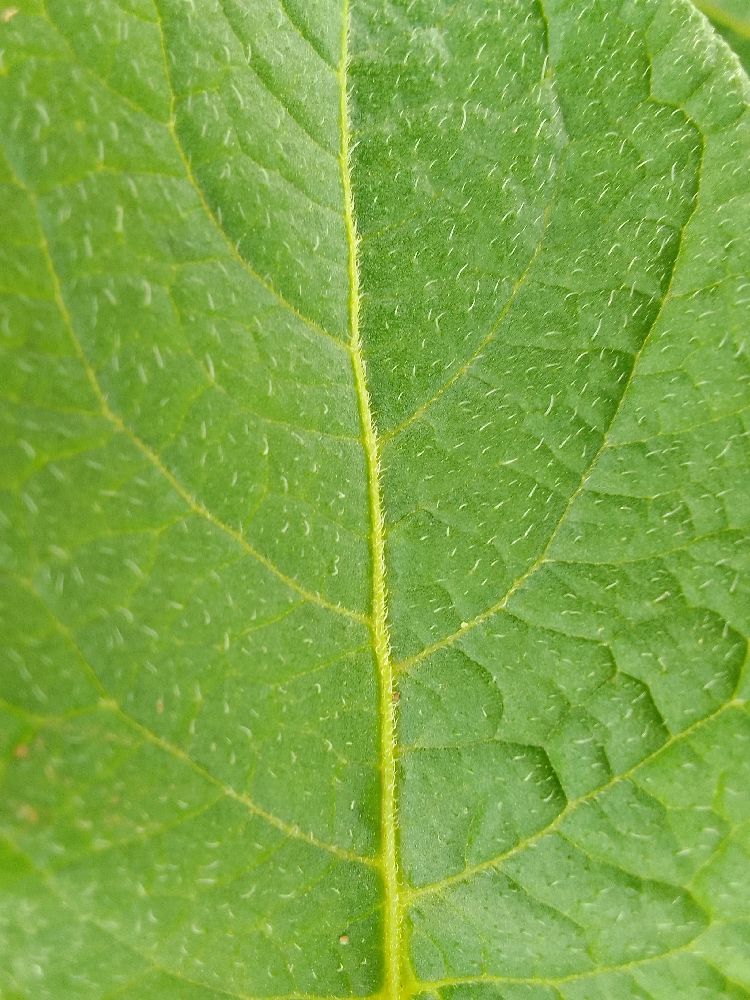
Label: Healthy